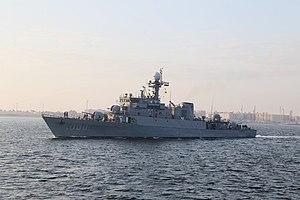
La classe Pohang est une classe de corvettes à usage général exploitées par la marine de la République de Corée. Celle-ci a joué un rôle de défense côtière à la fin de la guerre froide et après. Au total, 24 navires de la classe Pohang ont été construits en Corée du Sud. 12 navires restent en service dans le ROKN à partir de 2020.